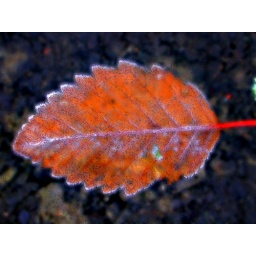
An orange leaf floating in dark water